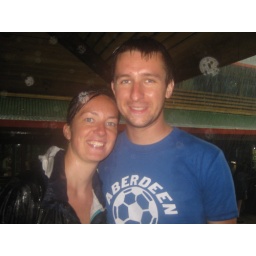
We get drenched in the cloud forest